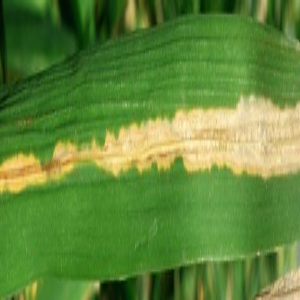
Disease: Bacterialblight